Nalukulangara Pooram

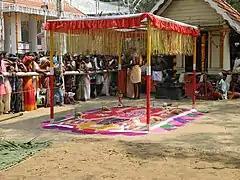

Nalukulangara Pooram is a popular temple festival of the South Indian state of Kerala. It is held at the Nalukulangara Maha Devi Temple in Alleppy District every year on the 'Pooram' (Malayalam: പൂരം, pronounced [puːɾam]) day of the Malayalam Calendar month of 'Makaram'. 'Pooram' day is the day when the moon rises with the Pooram star. People celebrate pooram without any religious difference. And it is a good time for street vendors.